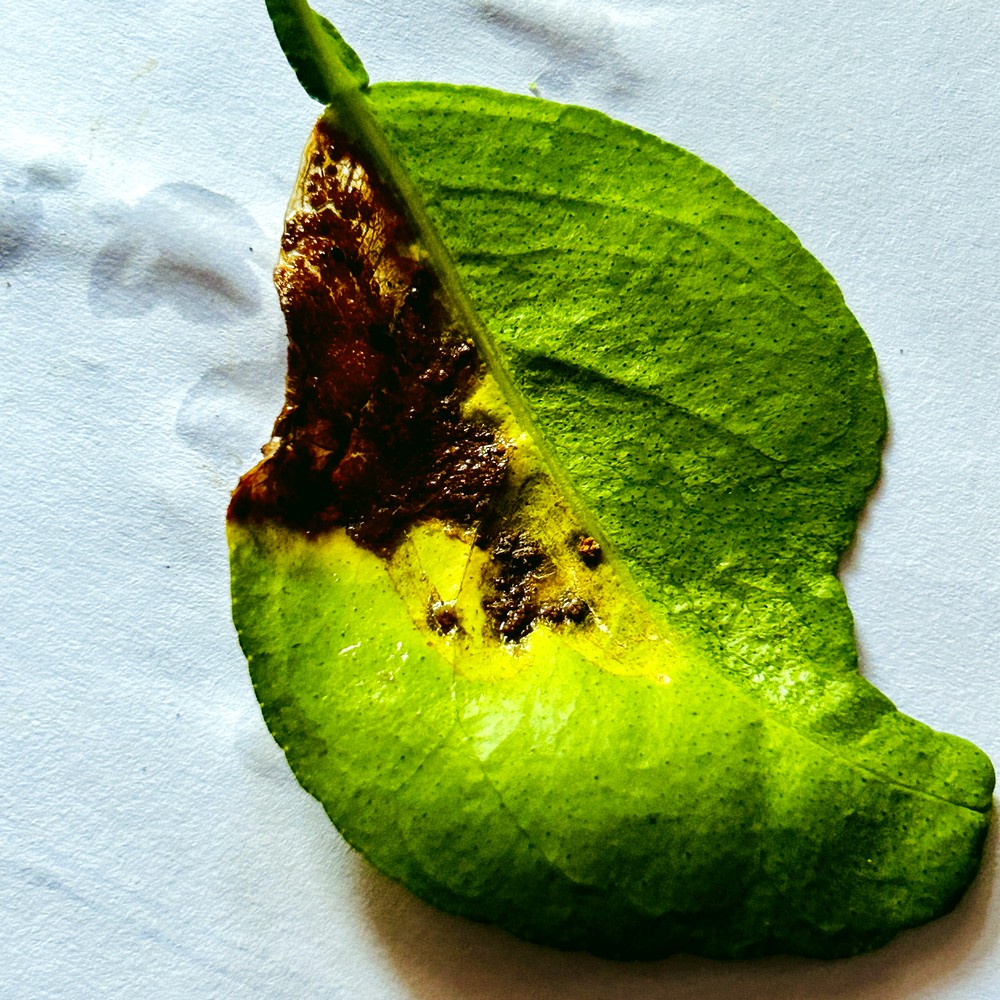
Label: Citrus Canker